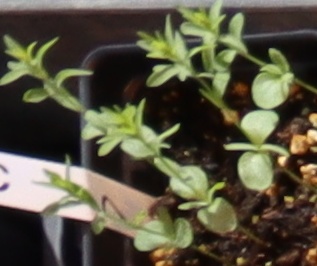
Label: Flax